Video Genie

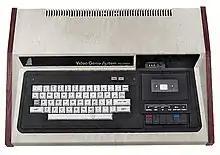
The first version of the Video Genie System, including the right-hand Shift key that was replaced in later versions.

Video Genie (or simply Genie) is a discontinued series of computers produced by Hong Kong–based manufacturer EACA during the early 1980s. Computers from the Video Genie line are mostly compatible with the Tandy TRS-80 Model I computers and can be considered a clone, although there are hardware and software differences.